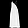
Label: Dress